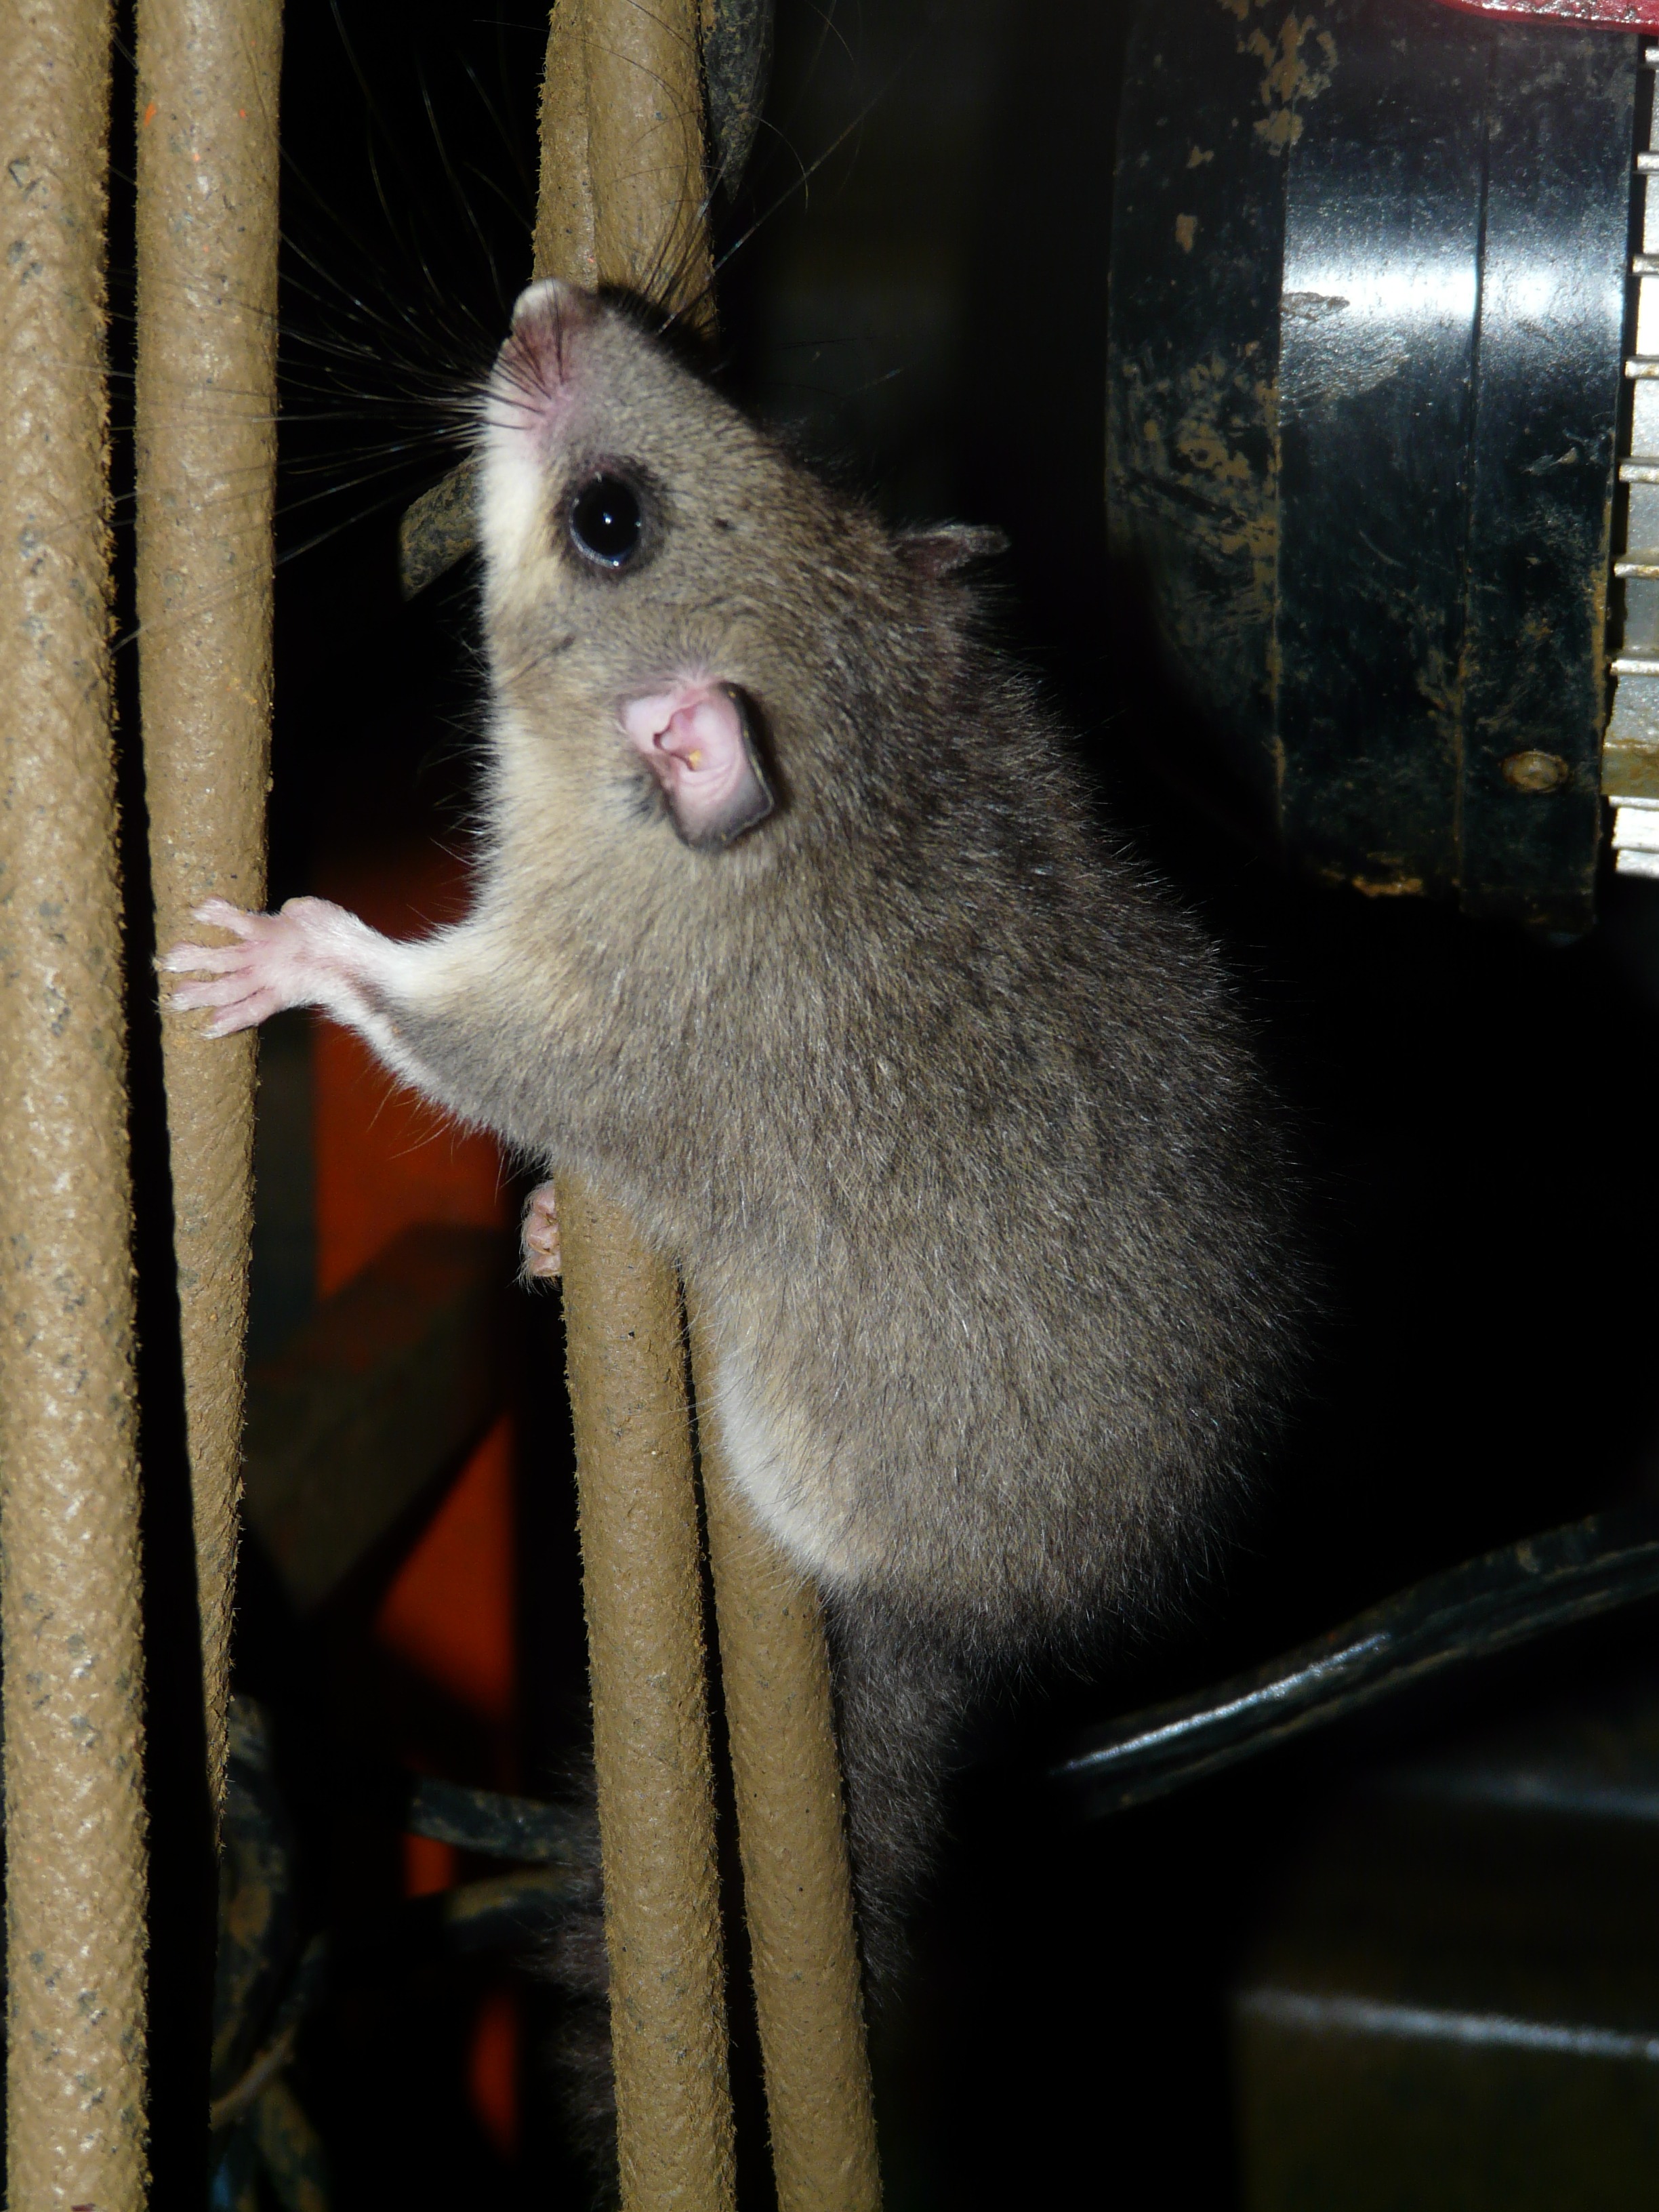
mouse, animal, cute, fur, mammal, rodent, possum, fauna, claw, climb, rat, whiskers, vertebrate, nice, keep, pest, nocturnal, gerbil, muroidea, muridae, dormouse, brackets set, edible dormouse, similar to mouse, glis glis, gliridae